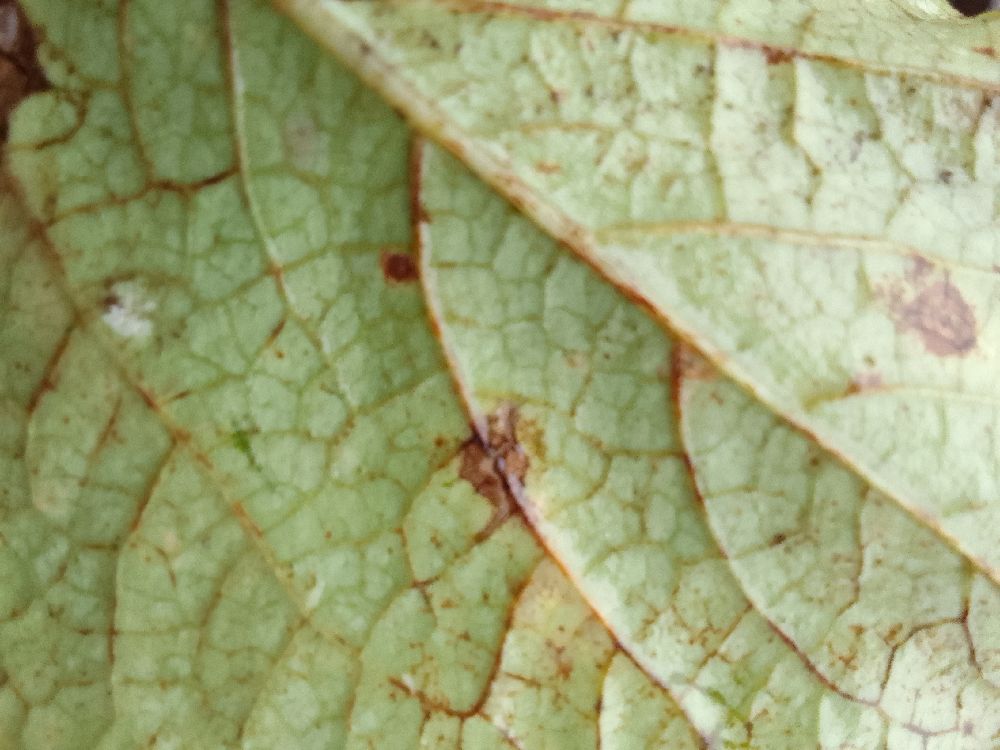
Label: anthracnose